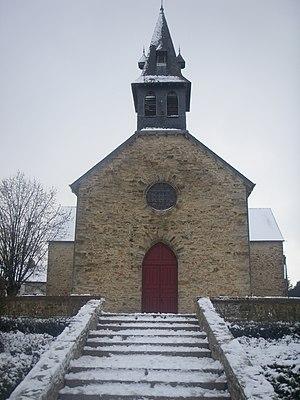
Église Sainte-Anne de La Noë Blanche (35).
La Noë-Blanche est une commune française située dans le département d'Ille-et-Vilaine en Région Bretagne.